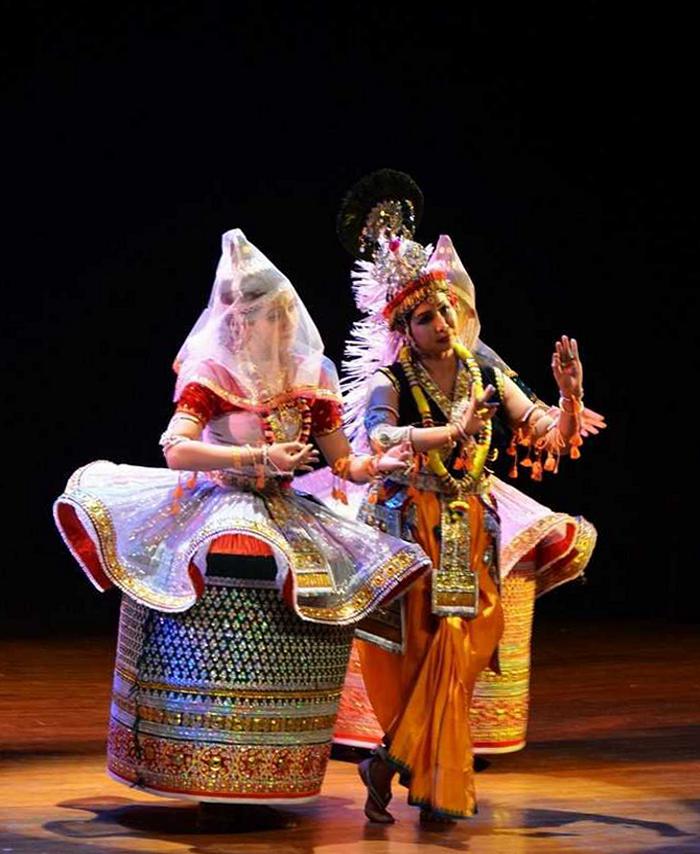
Dance form: manipuri